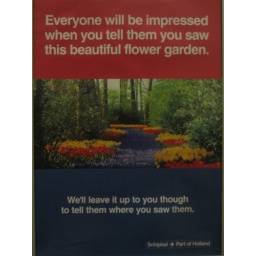
This sign was on the inside of the stall door in the women's restroom in the airport